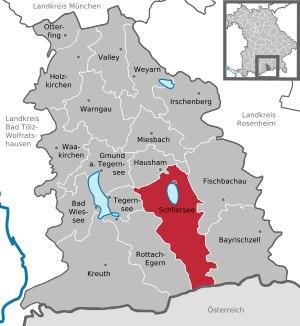
Schliersee est une municipalité de l'arrondissement de Miesbach en Bavière en Allemagne. Elle est nommée d'après le lac homonyme.